WrestleMania 39

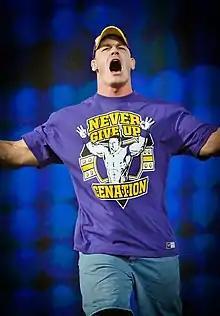
John Cena competed for the WWE United States Championship at WrestleMania 39, which was his first WrestleMania appearance since WrestleMania 36 in 2020. Subsequently, his match opened Night 1 and was the second time that Cena competed in the opening match at WrestleMania, after WrestleMania XX in 2004 which was for the same title.

As is tradition at WrestleMania, celebrities outside of WWE were involved in various roles. Pop/reggaeton singer Becky G performed "America the Beautiful" for Night 1, while country singer Jimmie Allen did the same for Night 2. Actor and comedian Kevin Hart did the cold open for both nights of the event. Rapper and WWE Hall of Famer Snoop Dogg co-hosted the event alongside The Miz, drove Rey Mysterio out for his entrance on Night 1 in a tribute to Eddie Guerrero, and wrestled an impromptu improvised match during Night 2. Rapper Bad Bunny was also a guest commentator on the Spanish commentary team for Mysterio's match. YouTuber, rapper, and boxer KSI was involved in Logan Paul's match on Night 1, disguised as the Prime energy drink mascot, a brand he co-owns with Paul. San Francisco 49ers tight end George Kittle was in attendance and assisted Pat McAfee in his match against The Miz on Night 1. Rapper Lil Uzi Vert performed a portion of his song "Just Wanna Rock" prior to the main event of Night 1.